Woodlawn High School (Woodlawn, Virginia)

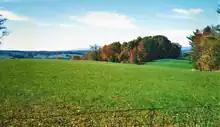
Autumn meadow scene near Woodlawn, Virginia. Elevation 2,520 ft (768 m).

The Treaty of Lochaber, between British representative John Stuart (loyalist) and the Cherokee, made the land available for settlement about 1770. The original James Wood willed the land to his wife Mary who willed it to her grandsons. It is thought that none of the Wood family ever lived in Woodlawn.